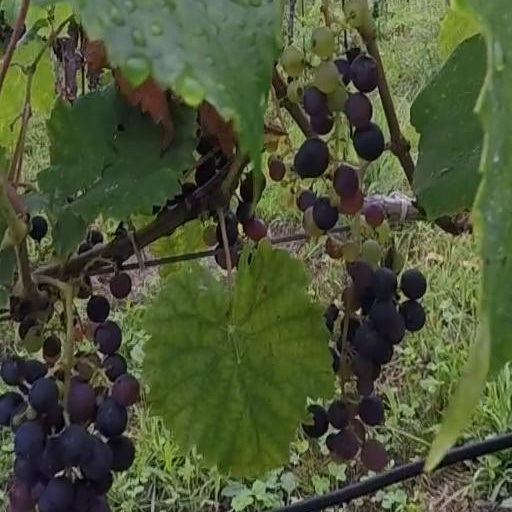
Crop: grape